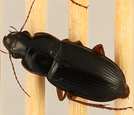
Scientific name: Harpalus paratus
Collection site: North Sterling NEON (STER), plot STER_033